Yvan Muller

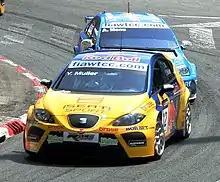
Yvan Muller driving the SEAT León at the Pau Grand Prix in 2007

In 2001 the regulations changed to the new Touring Cars. Vauxhall debuted its BTC-T Vauxhall Astra Coupe for both the Vauxhall Motorsport team and Egg Sport both run by Triple Eight Race Engineering. The Astra was the car to beat against its competitors. Muller and teammate Plato fought for the championship the whole season. Muller finished 2nd in the championship after his car caught fire in the final race leaving Plato as the champion. 2002 BTCC would be much of the same. The Astra was the best car against Honda, Peugeot, MG and Proton despite some reliability problems throughout the season. James Thompson moved up to Vauxhall Motorsport after 2001 champion Jason Plato left to drive in ASCAR. Yvan finished 2nd in the championship again behind teammate James Thompson after more bad luck during the season and last few races caused him to again miss out on the title. He would again drive in 2003 for Vauxhall. The team now called VX Racing continued racing the Astra Coupe and also streached to a three car works Vauxhall/VXR team after Egg Sport was dropped. The Astra Coupe was again the car to beat and Yvan Muller and James Thompson again fought for the championship. Muller won his first title from teammate Thompson after a very strong season.